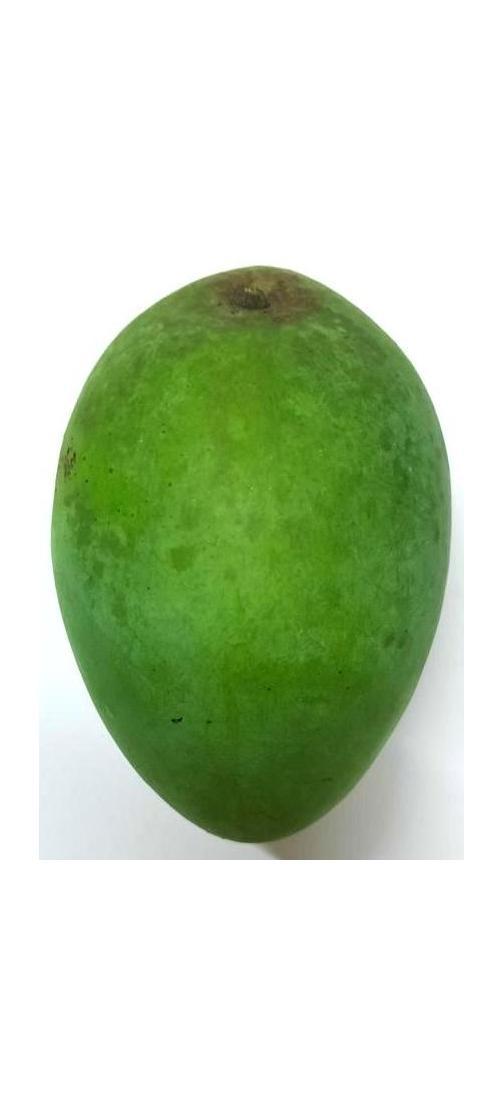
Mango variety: Harivanga